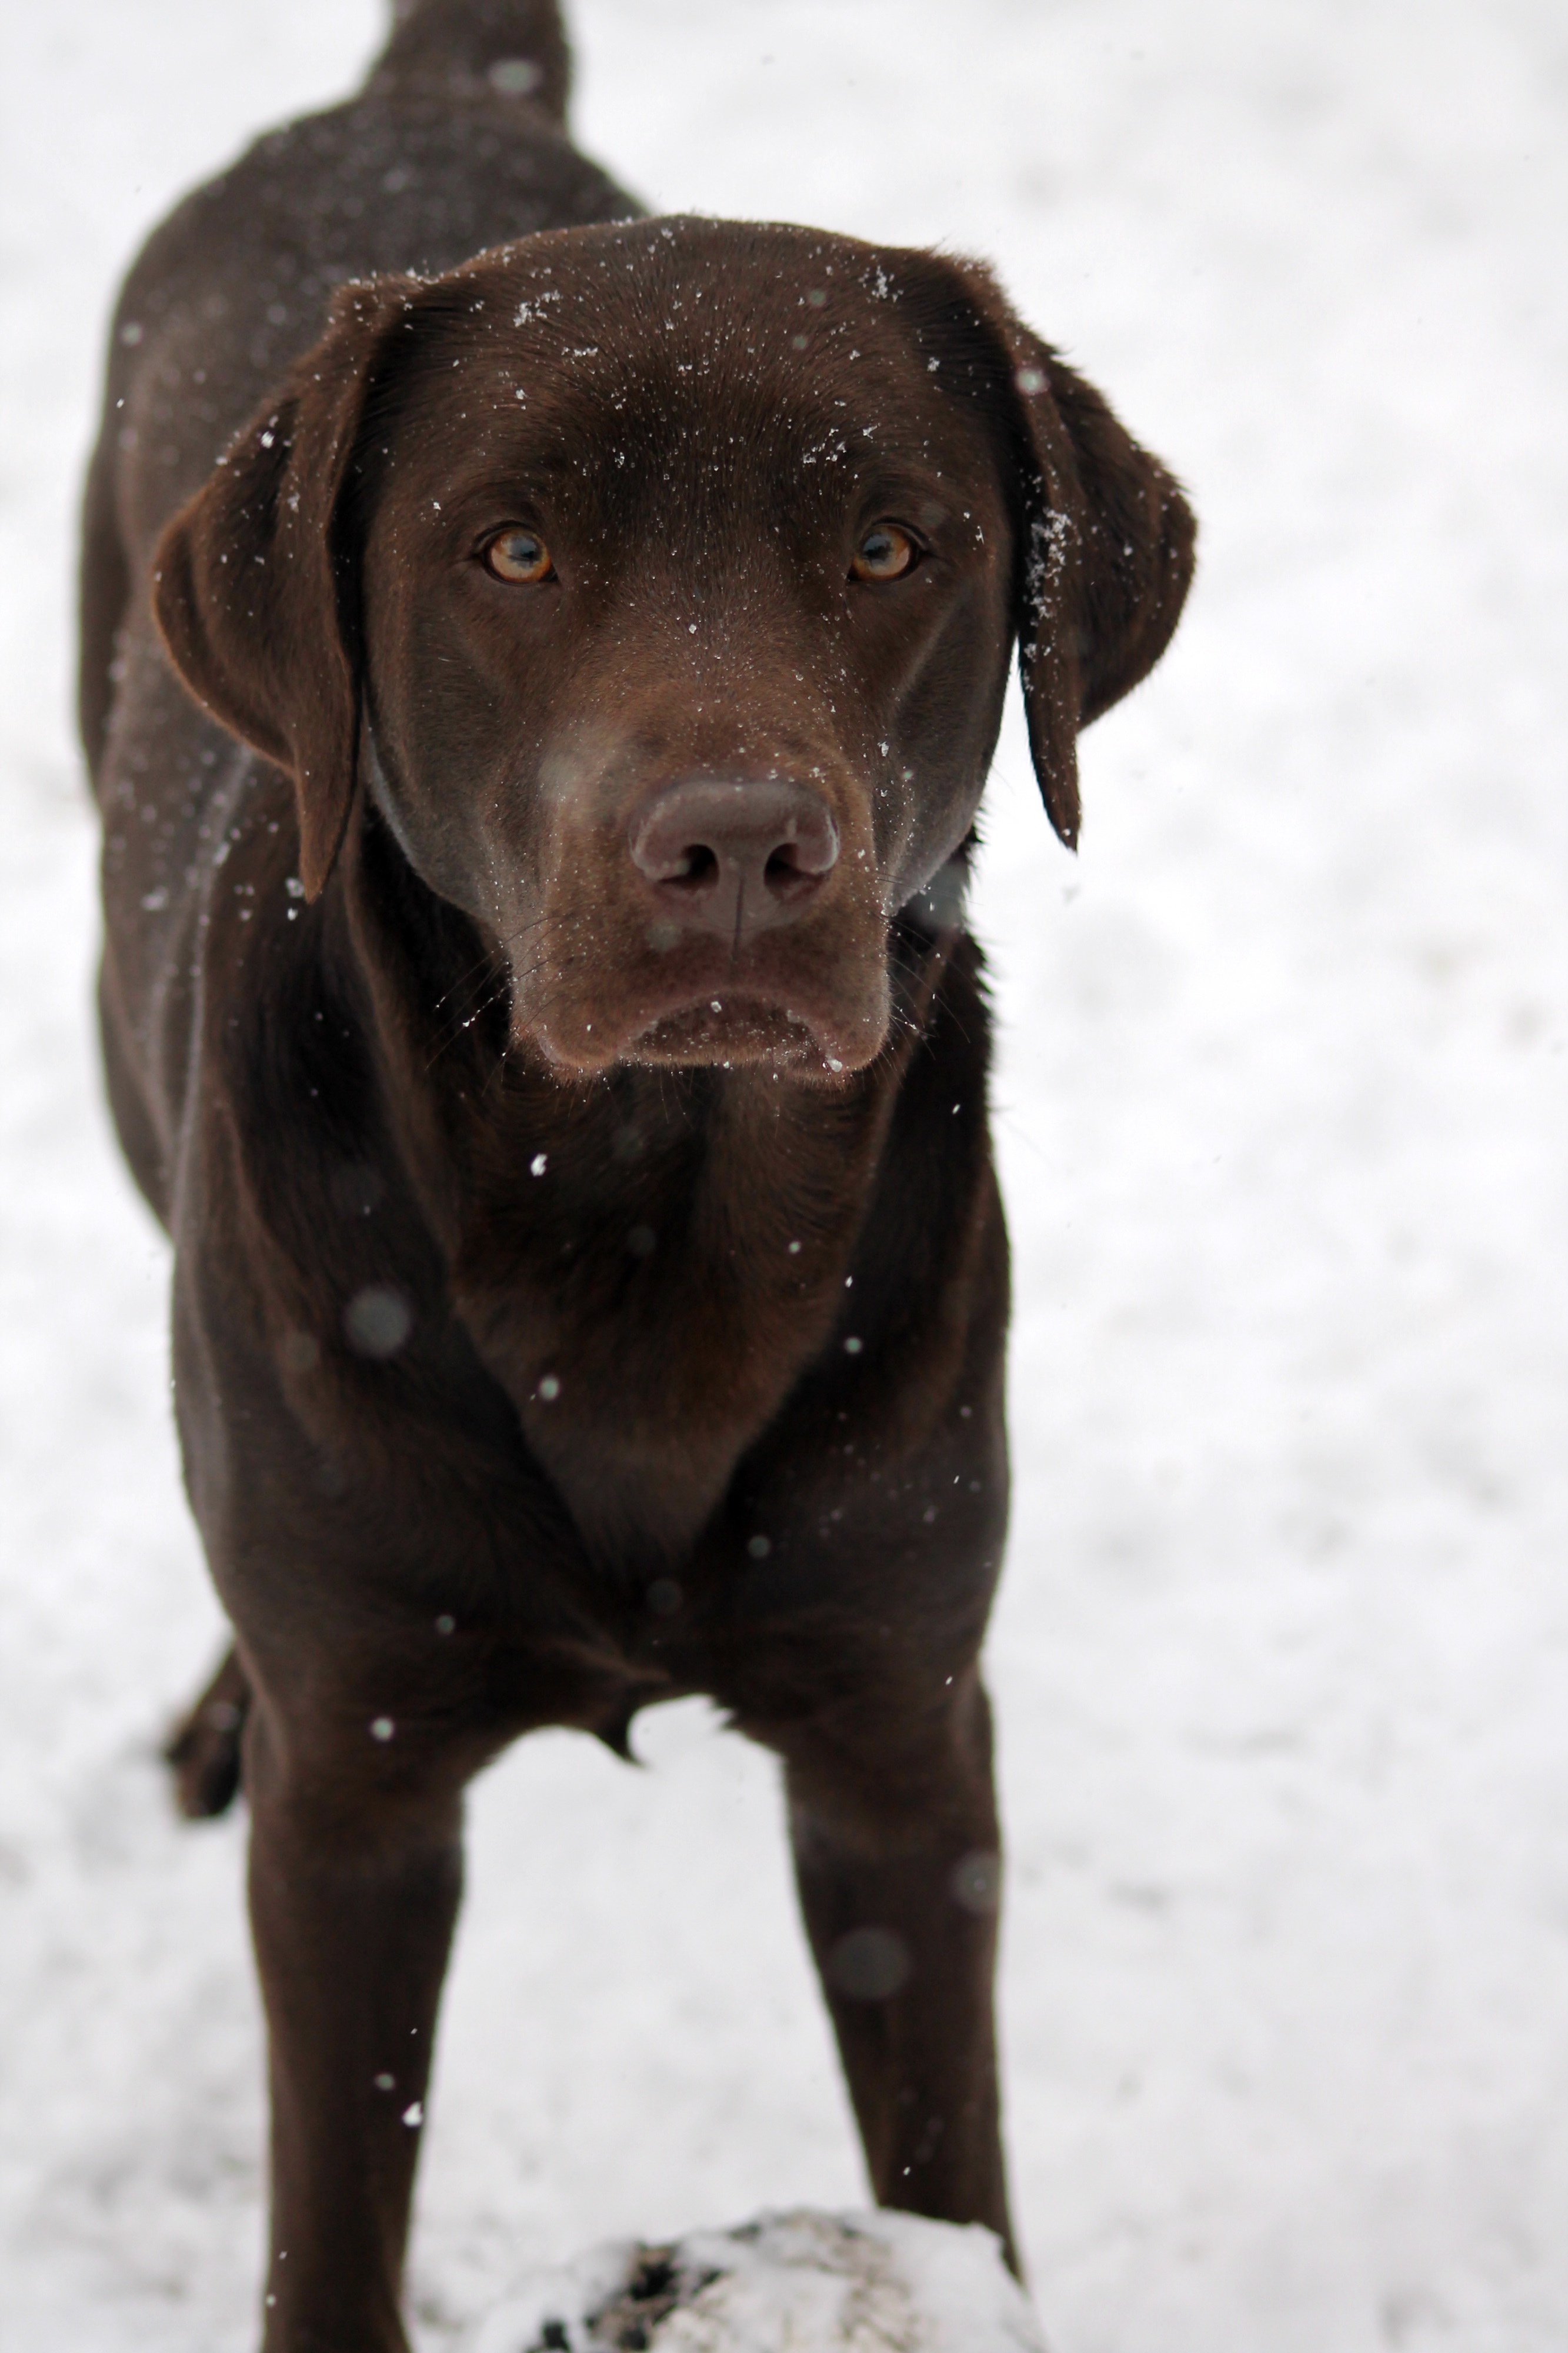
snow, winter, puppy, dog, animal, cute, canine, pet, portrait, young, brown, mammal, black, chocolate, friend, playful, happy, vertebrate, labrador retriever, labrador, retriever, chesapeake bay retriever, dog like mammal